Jewish pro-Palestinian activism

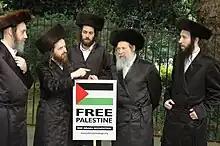
Members of Neturei Karta protest for Palestine, June 2005.

Jewish support for the rights of Palestinians has existed since before the creation of the State of Israel. Jewish support for Palestinian rights or an independent Palestinian state has often come from Jewish anti-Zionists and Jewish leftists, many of whom support a one-state solution to the Israeli-Palestinian conflict. Some Orthodox Jews are also supportive of Palestinians, including Haredi groups such as Neturei Karta. Liberal Zionist denominations of Judaism such as the Union for Reform Judaism are supportive of the existence of an independent Palestinian state in the context of a two-state solution. Jewish support for Palestinian causes is stronger in the diaspora compared to among Israeli Jews. Among American Jews, there is a generational divide, with younger Jews expressing significantly more sympathy with Palestinian causes compared to older generations. Jewish supporters of Palestinians are often accused of being self-hating Jews by Zionists, while pro-Palestinian Jews themselves often articulate their advocacy as an expression of their Judaism or Jewish values.